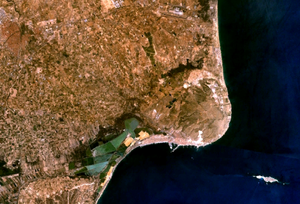
Tabarca est une île de la mer Méditerranée située à environ cinq kilomètres au large des côtes espagnoles, à vingt kilomètres de la ville d'Alicante.